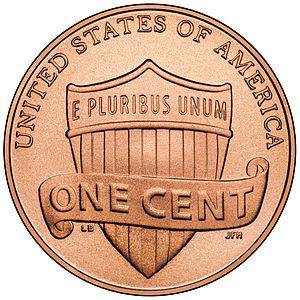
Les pièces de monnaie des États-Unis désignent les pièces de monnaie ayant cours légal sur le territoire des États-Unis.
Le cent, communément appelé penny, est une pièce de monnaie des États-Unis dont la valeur est d'un centième de dollar américain, le symbole du cent est « ¢ ». Le nom officiel du penny pour l'United States Mint est un « cent » et pour le Trésor américain c'est une « one cent piece ». Le terme familier de « penny » dérive de celui de la pièce britannique du même nom dont la version pré-décimale avait une valeur similaire. En anglais américain, « pennies » est la forme plurielle de « penny », les autres formes plurielles « pence » et « pee » ne sont pas utilisées.